Roman Catholic Archdiocese of Baltimore

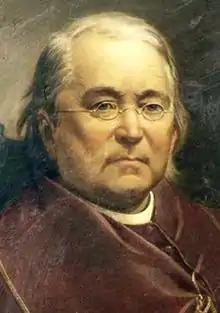
Archbishop Spalding (19th century)

Maréchal dedicated the completed Assumption of the Blessed Virgin Mary Cathedral in May 1821. Later in 1821, Maréchal went to Rome on archdiocese business. One problem he had faced in Maryland was the disputed ownership of the White Marsh plantation in Bowie. The Order of Jesus had received the plantation as a gift in 1728 and claimed it as their property. Maréchal said that the plantation actually belonged to the archdiocese. The Vatican gave the archdiocese ownership of White Marsh.